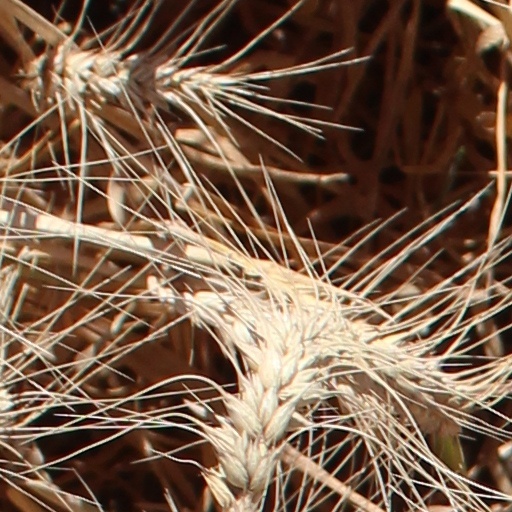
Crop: wheat